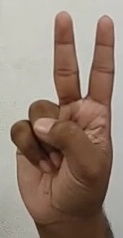
ASL sign: V